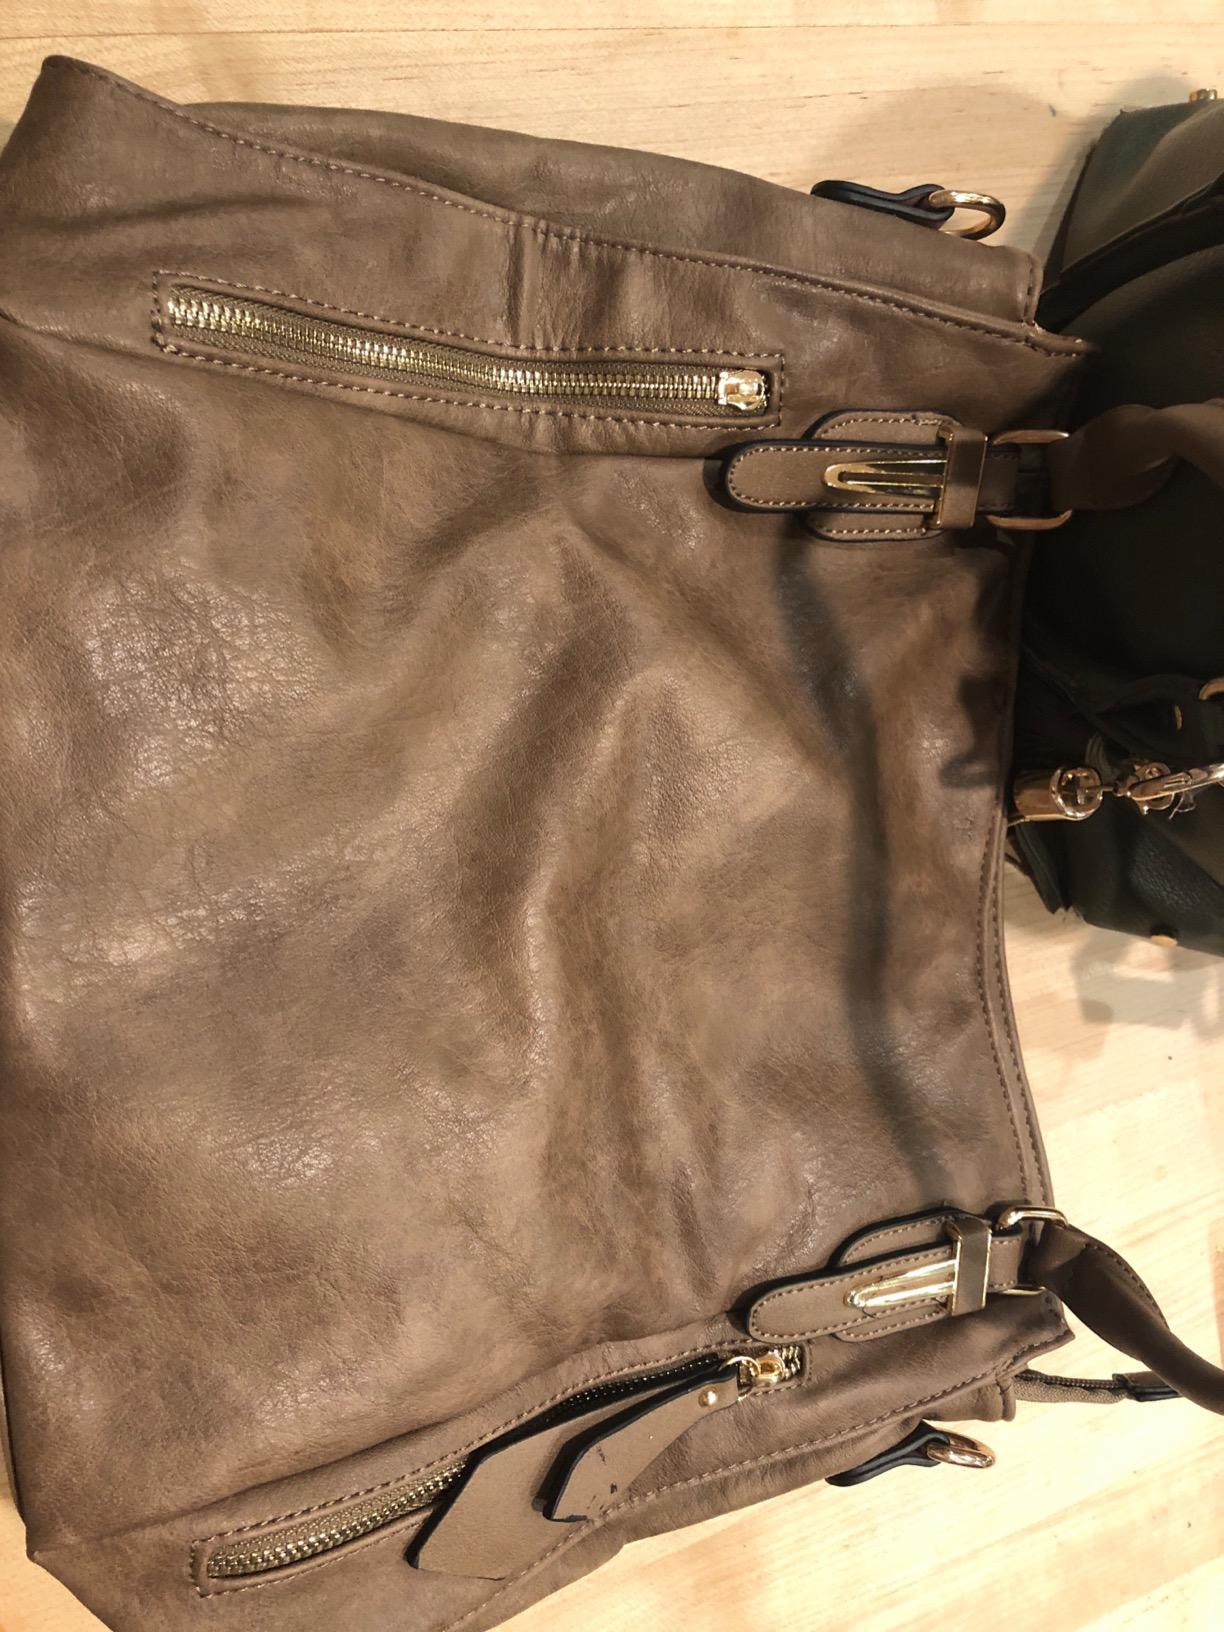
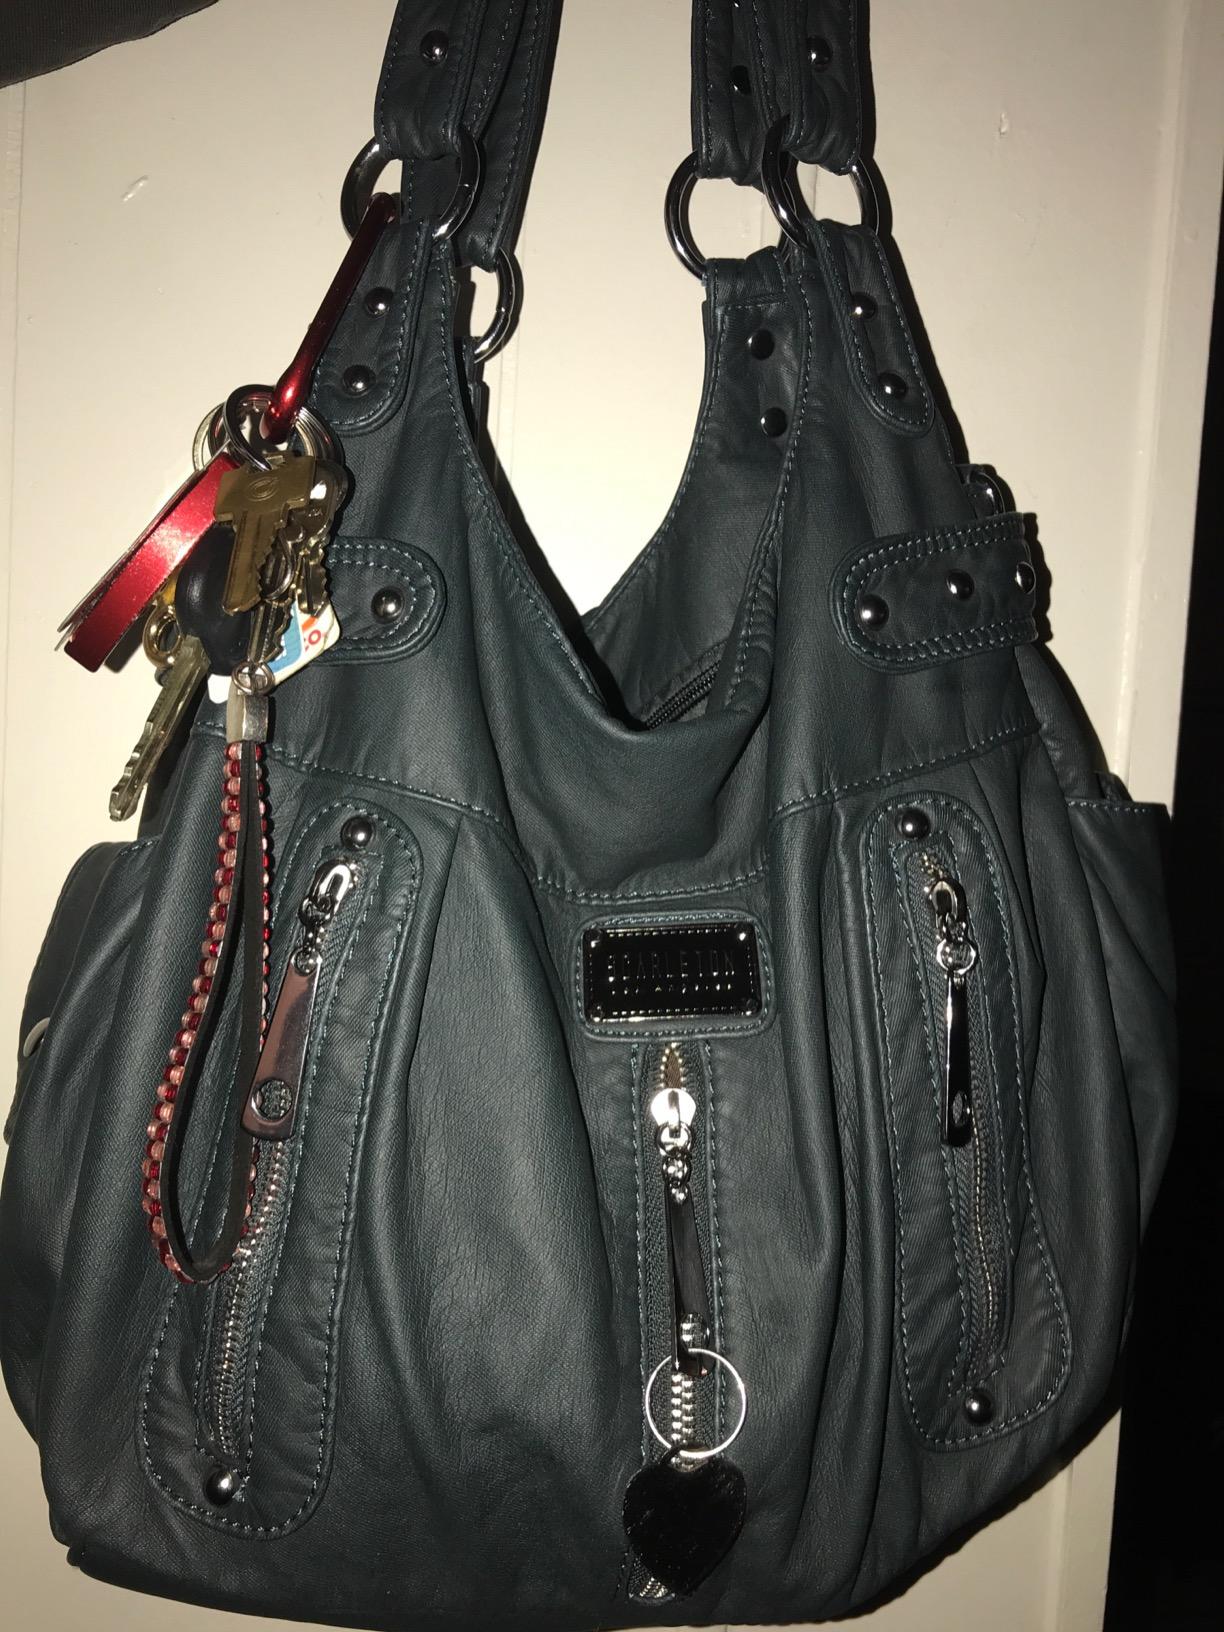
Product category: accessories_handbag
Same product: no